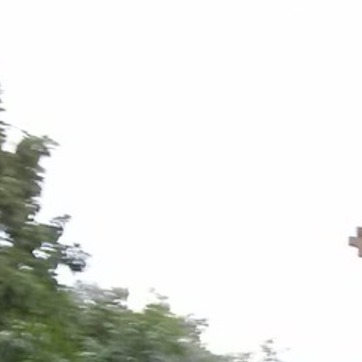
Material: sky